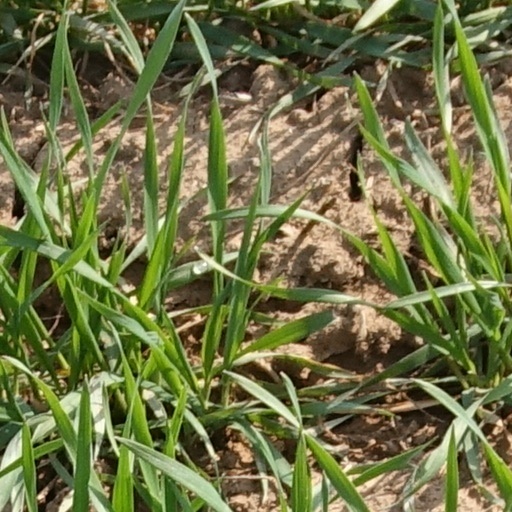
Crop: wheat